Golden Arrow (car)

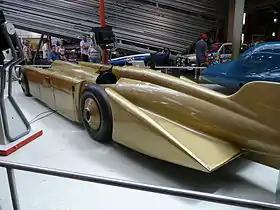
The Irving-Napier "Golden Arrow" at the National Motor Museum, Beaulieu

Golden Arrow is a land speed record racer that was built in Britain to regain the world land speed record from the United States. Henry Segrave drove the car at 231.45 mph (372.46 km/h) in March 1929 on Daytona Beach, exceeding the previous record by 24 mph (39 km/h).